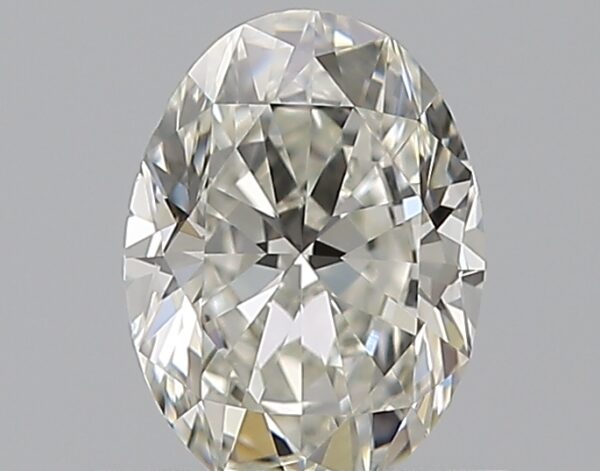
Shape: oval
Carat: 0.7
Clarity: VS2
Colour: H
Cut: EX
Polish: EX
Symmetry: VG
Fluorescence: N
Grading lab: GIA
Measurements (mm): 6.77 x 4.94 x 3.13